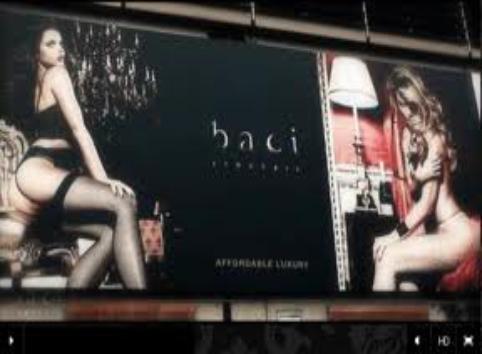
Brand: Baci Lingerie
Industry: Clothes